Ferdinand Wittig

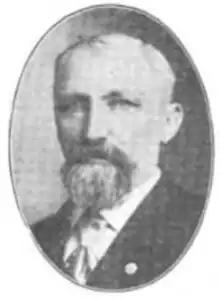

Ferdinand Wittig (October 20, 1851 – April 17, 1909) was an American merchant, farmer, and politician.